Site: brandenburg
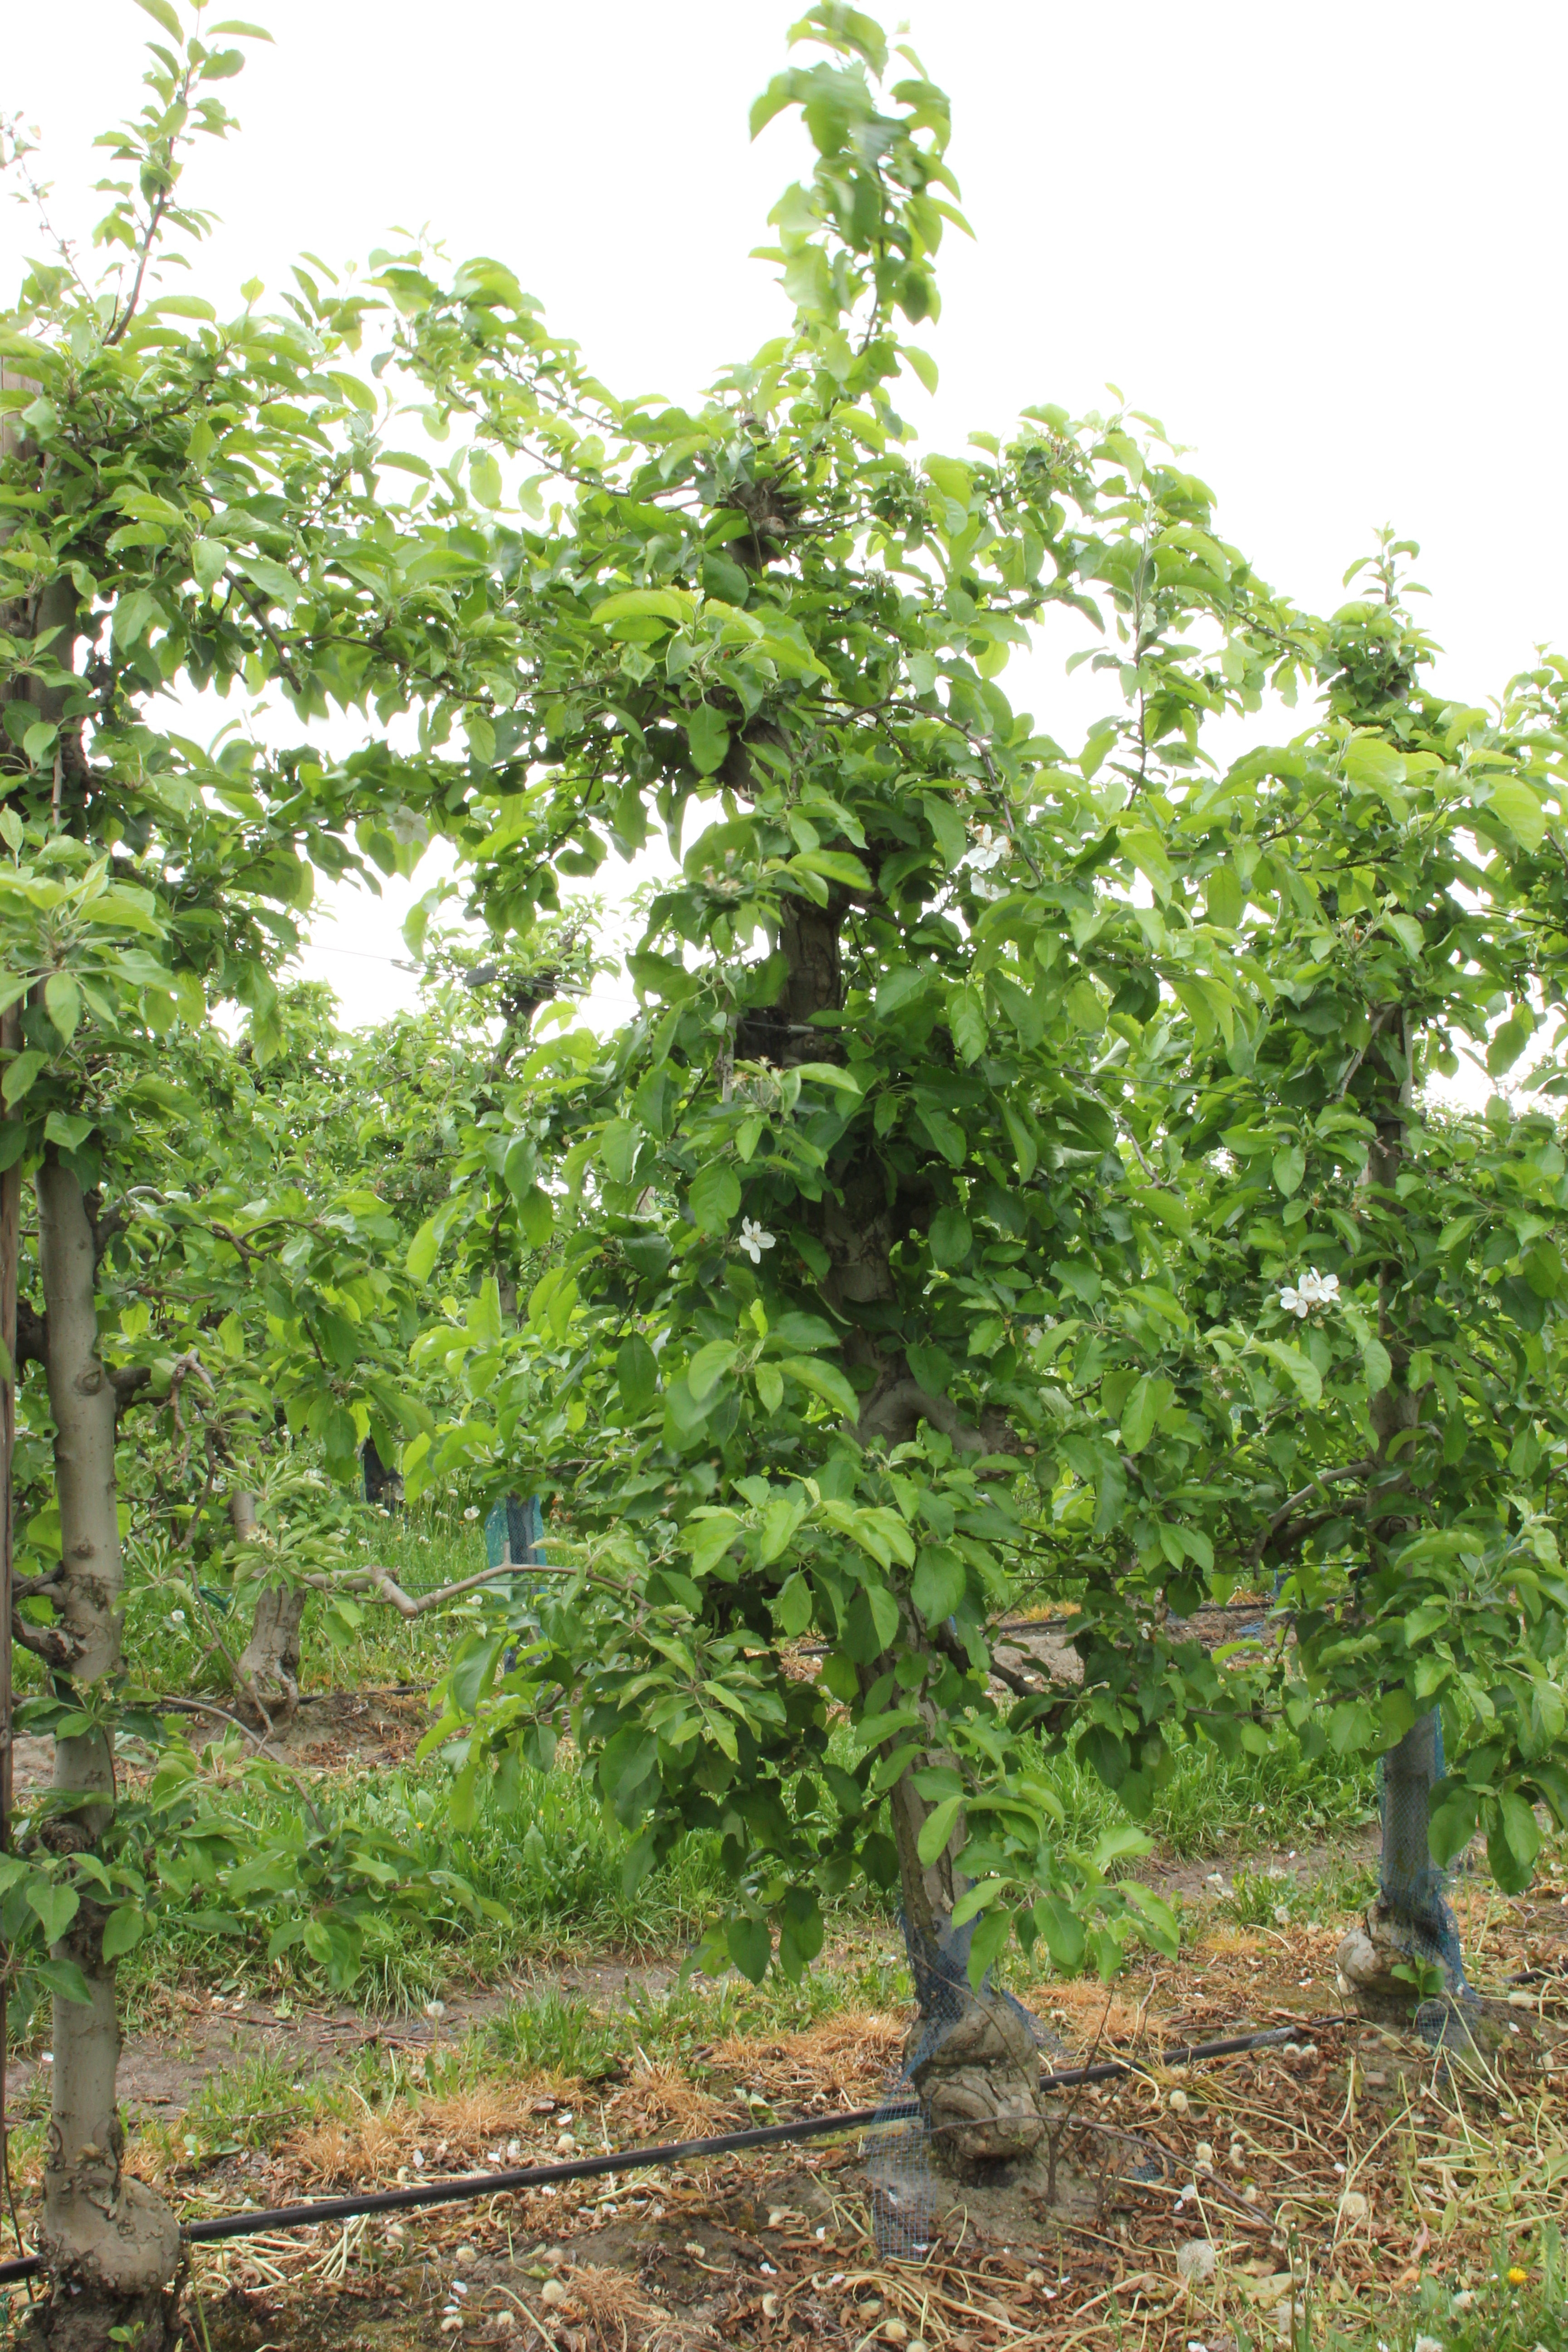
Growth stage (BBCH 67): Flowering